Farinelli (film)

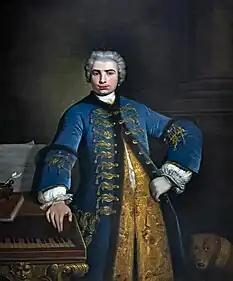
The historical Farinelli in a contemporary portrait by Bartolomeo Nazari

Relatively little detail is known of Farinelli's life, and the film makes inventive use of what is known, including elements for which there is no historical basis. Among the historically documented elements of the film are the rivalry between Handel and Porpora, the account of Farinelli competing with a trumpeter for holding a note and his skill as a harpsichordist.